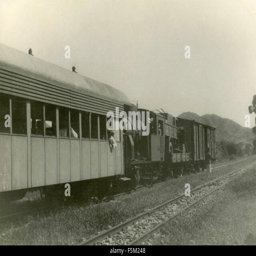
transit vehicle type stopped on the track